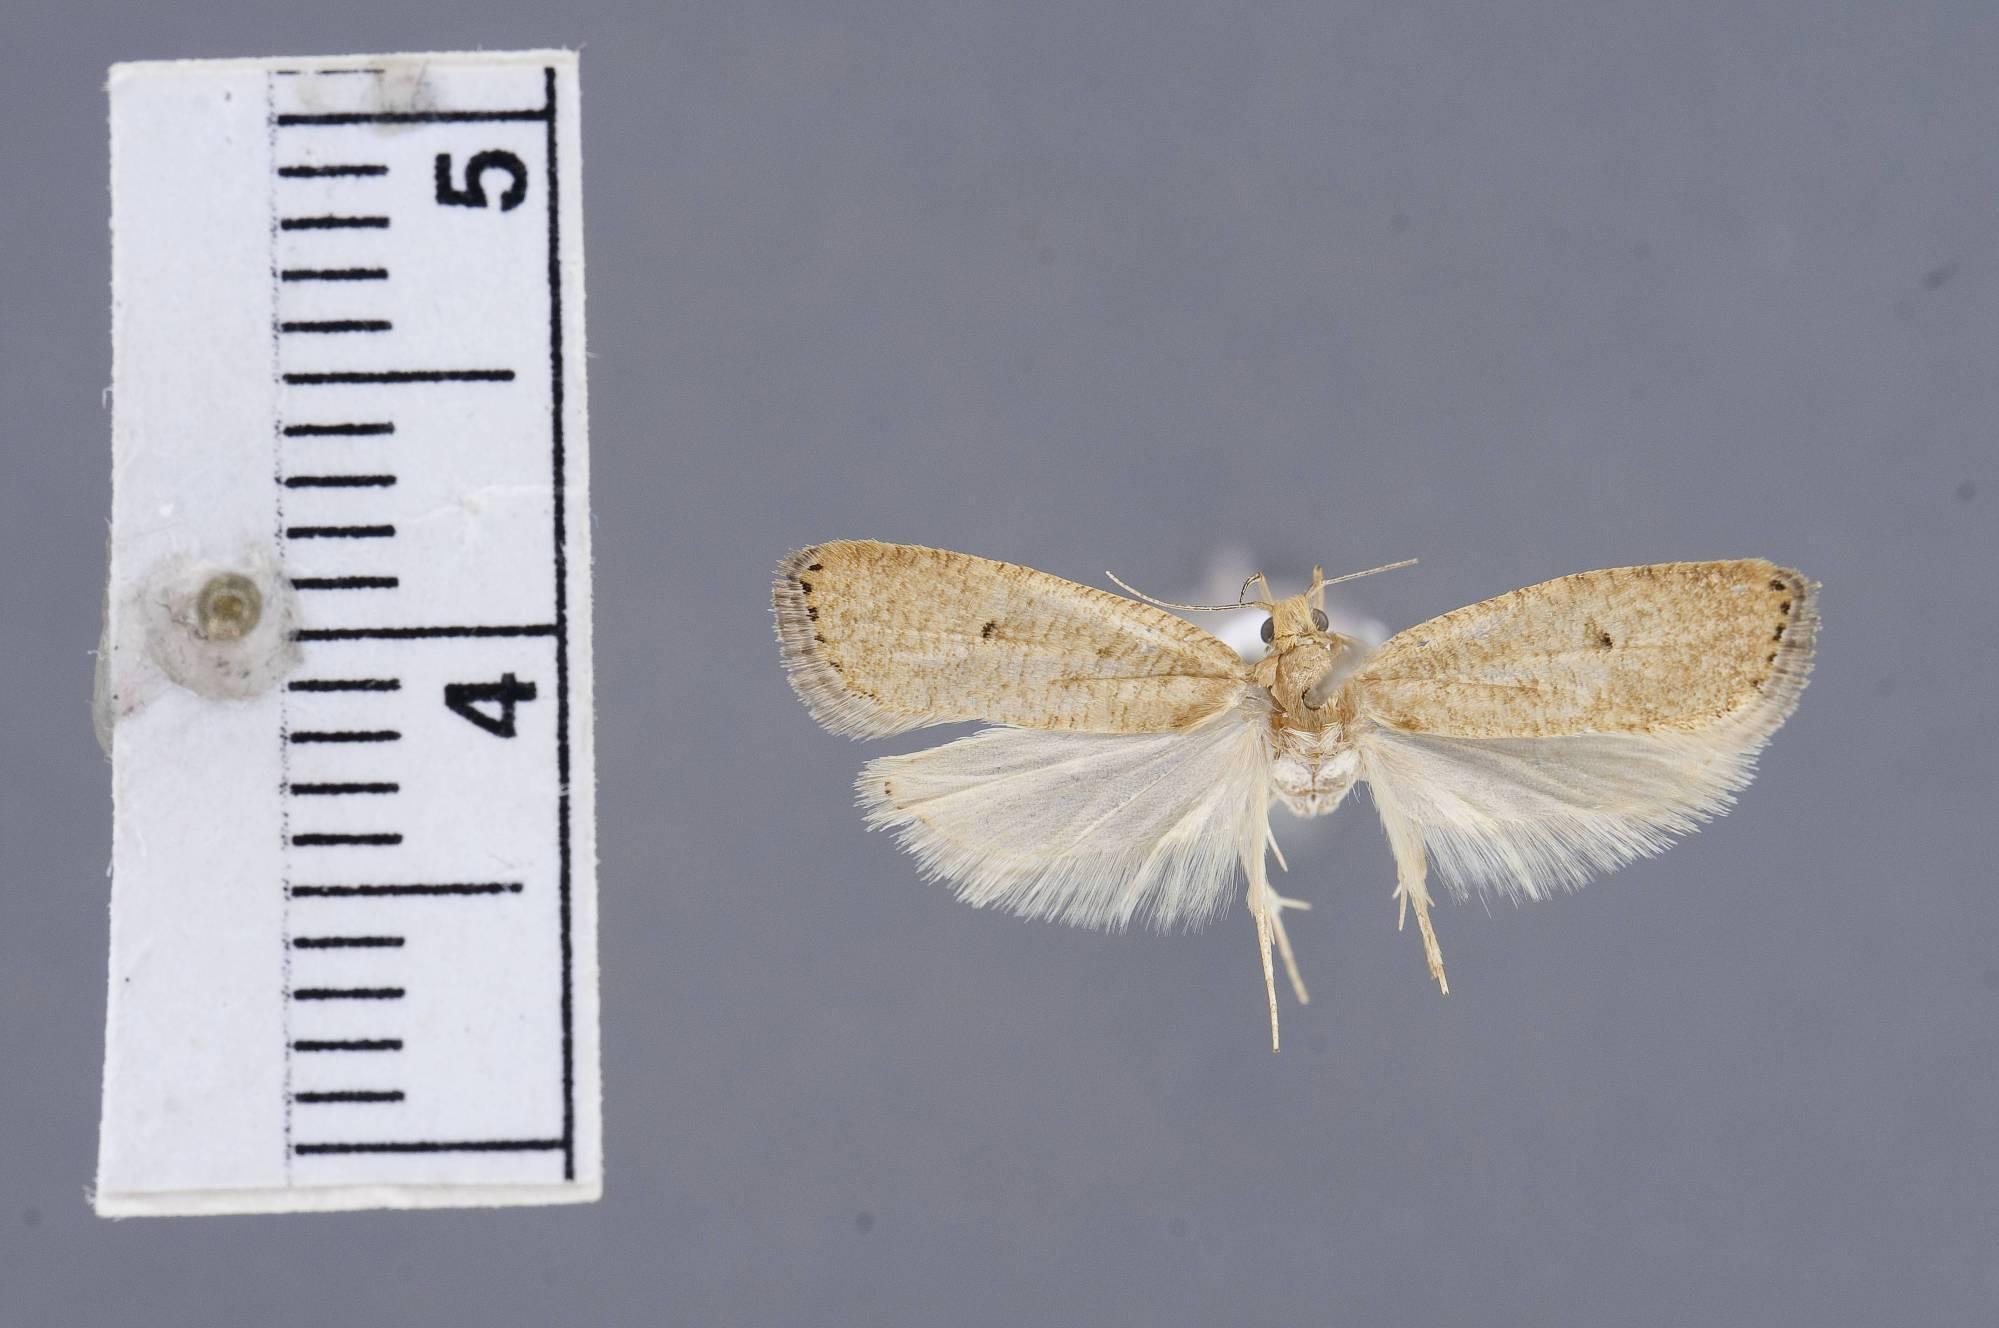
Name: Psilocorsis fatula
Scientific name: Psilocorsis fatula Hodges, 1975
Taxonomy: Animalia, Arthropoda, Insecta, Lepidoptera, Glossata, Depressariidae, Depressariinae
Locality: Guadalupe Mountains, Smith Canyon, 5750', Culberson, Texas, United States
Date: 22 May 1973